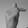
ASL letter: T